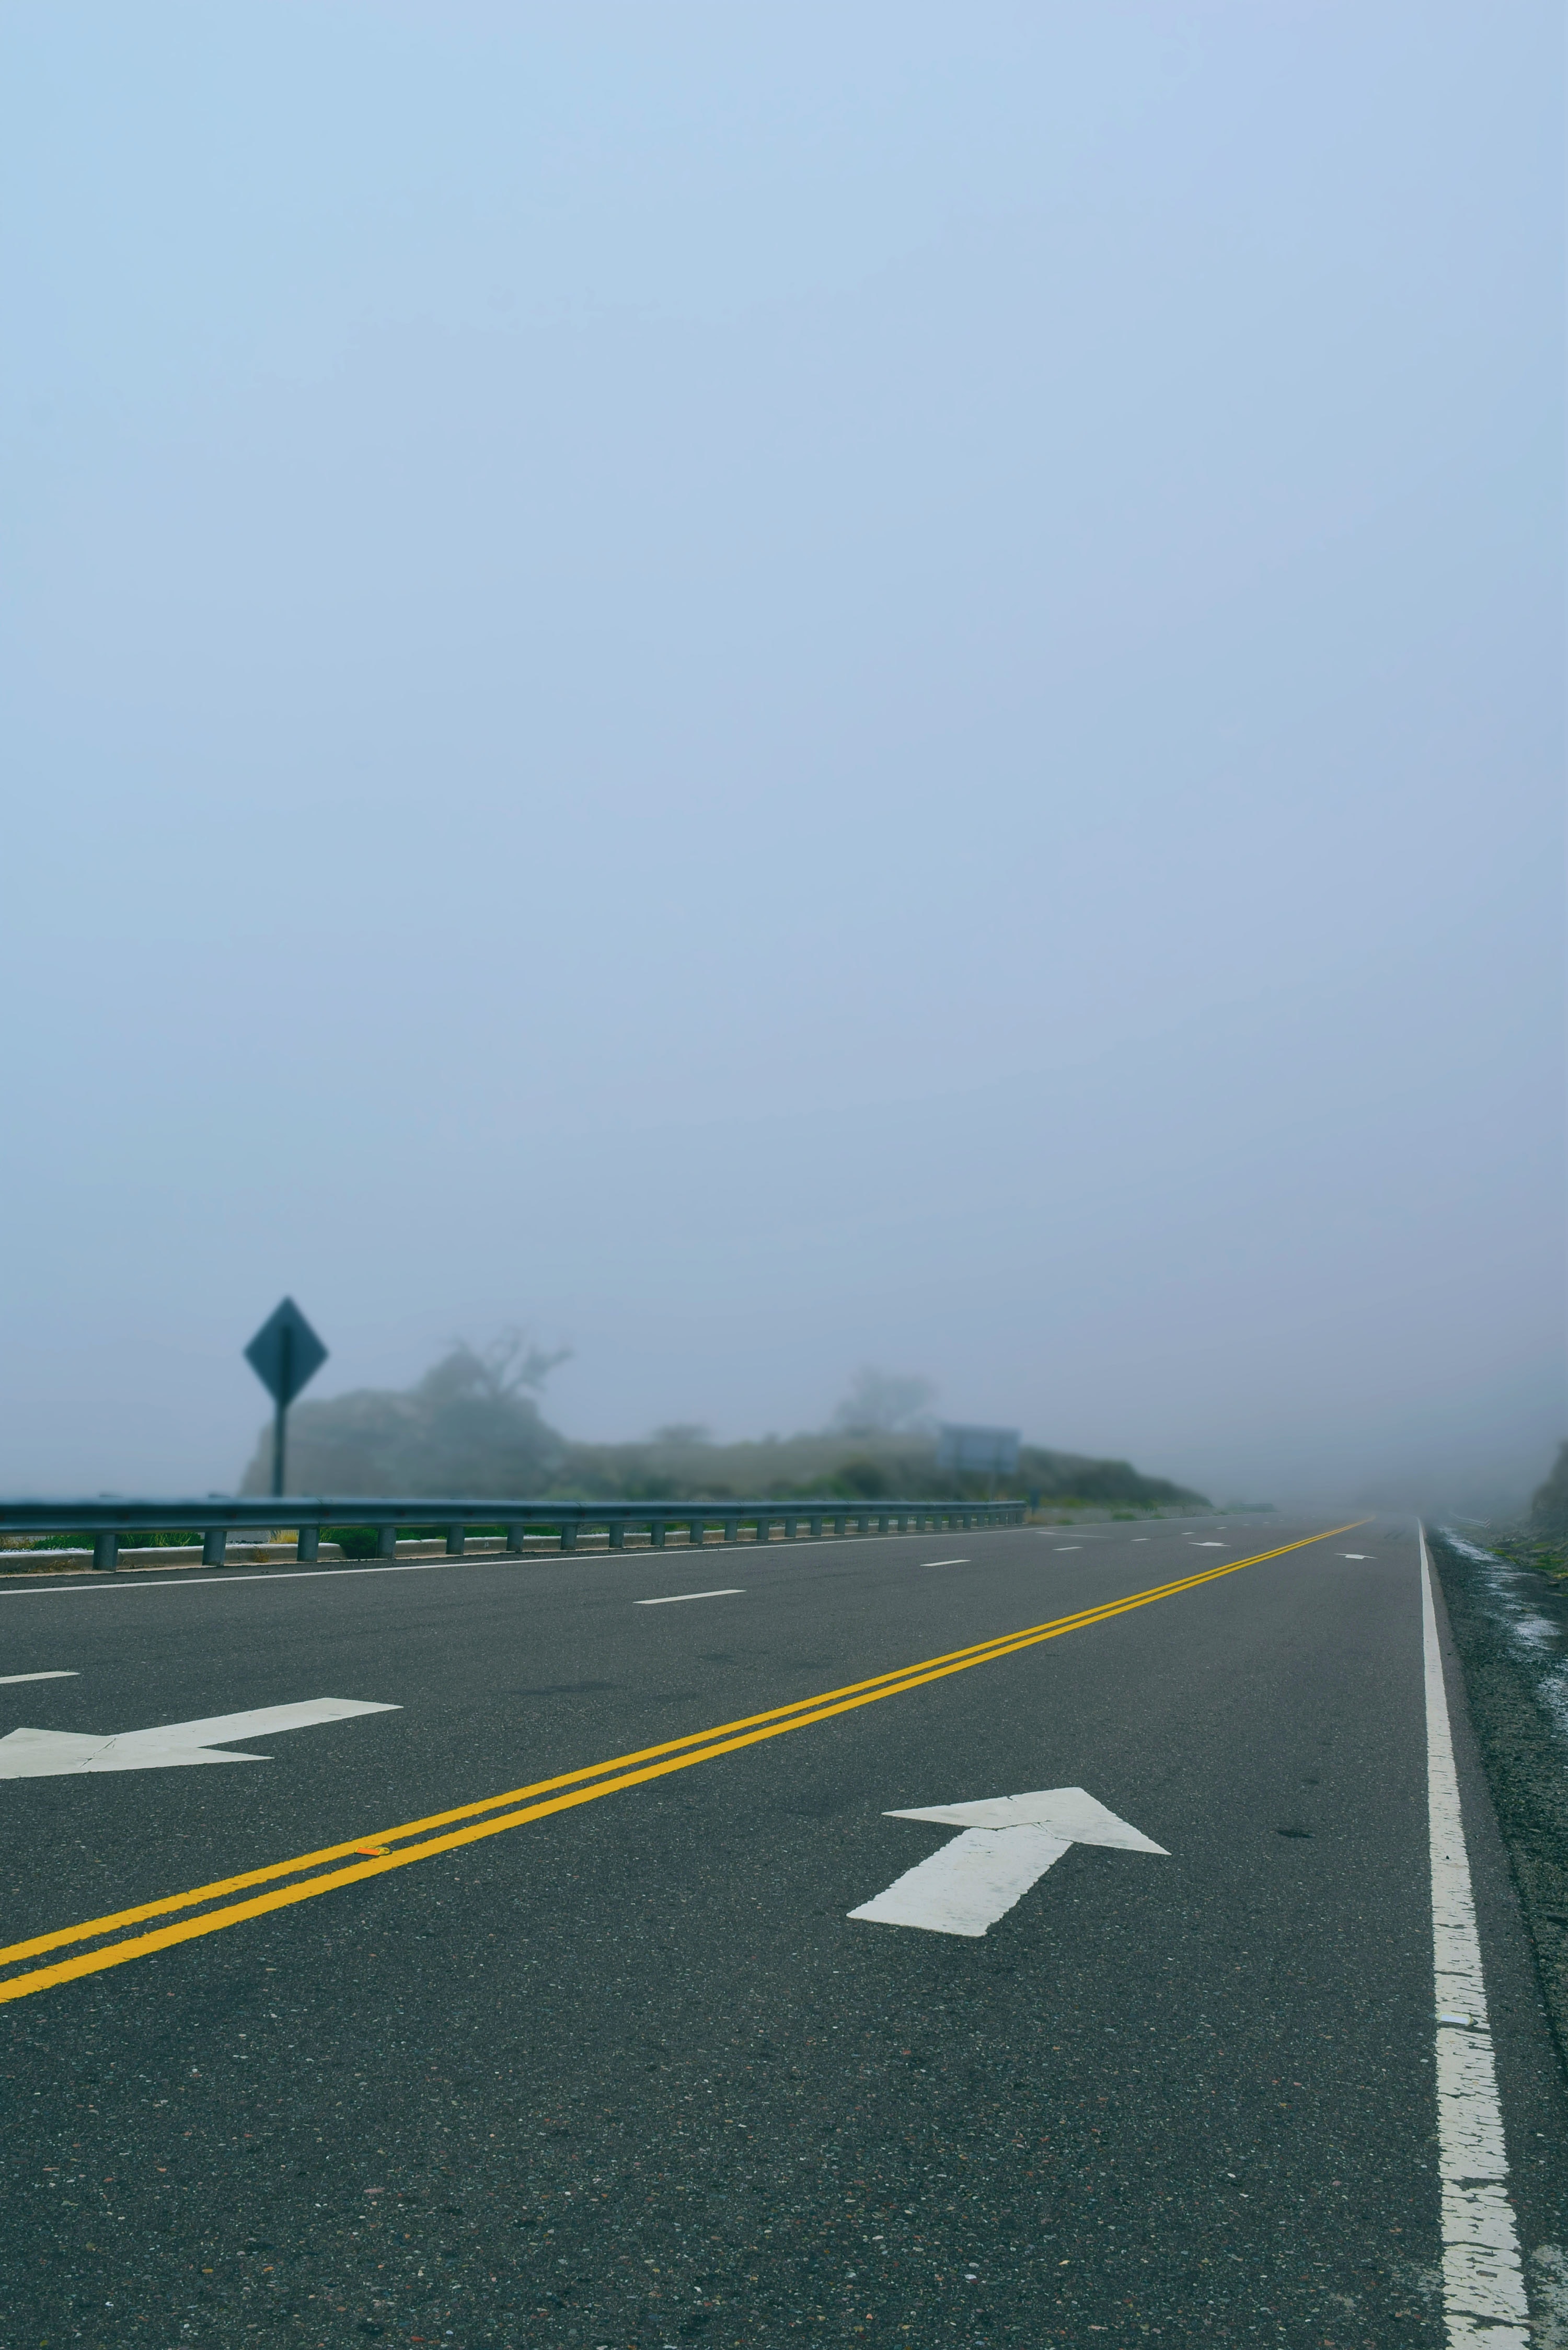
road, highway, atmospheric phenomenon, sky, freeway, asphalt, road surface, fog, lane, infrastructure, morning, haze, line, runway, thoroughfare, mist, road trip, tree, horizon, nonbuilding structure, cloud, landscape, plain, shoulder